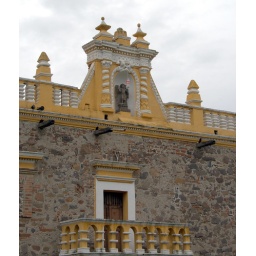
the plastic bottle in front of the saint is to scared the birds